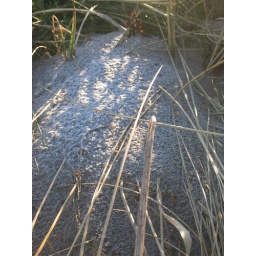
Winter is here frost on the beach and in the sand dunes